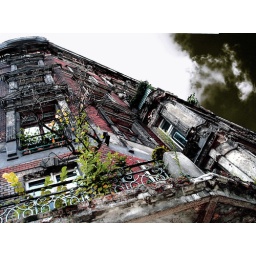
house with tree in prenzlauer berg, berlin, 2007. (Highest position on Explore No. 28)